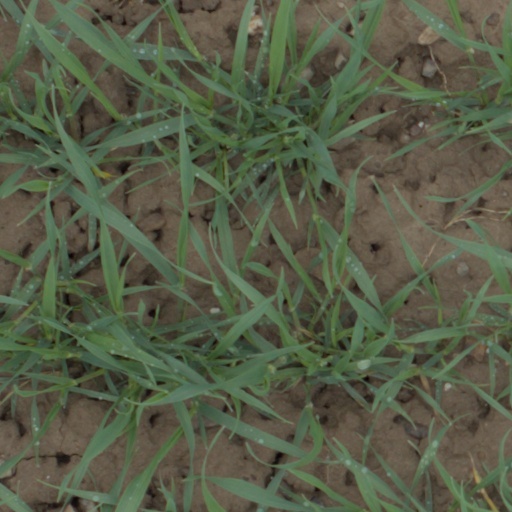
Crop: wheat